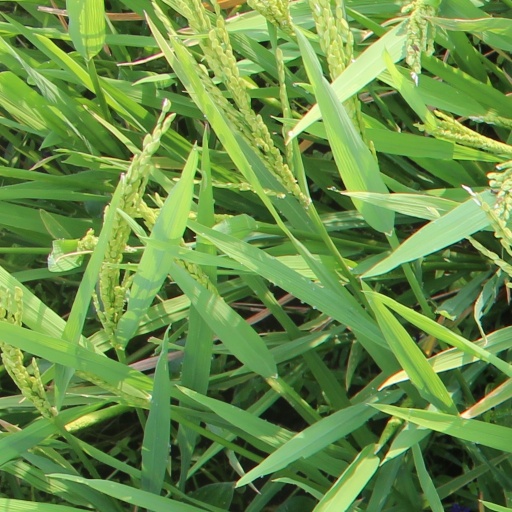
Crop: rice